Lough Ennell

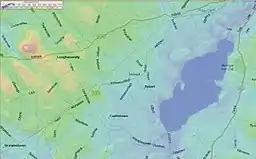

Lough Ennell is a lake near the town of Mullingar, County Westmeath, Ireland. It is situated beside the N52 road, off the Mullingar/Kilbeggan road. The lake is part of the Lough Ennell Special Protection Area. It is long by wide, with an area of about . Lough Ennell has a large area of shallow water with nearly two-thirds of its area being less than 25 feet (8 m) and almost half of it being under deep. The lake produced Ireland's largest ever lake brown trout at 26 lbs (11.8 kg).